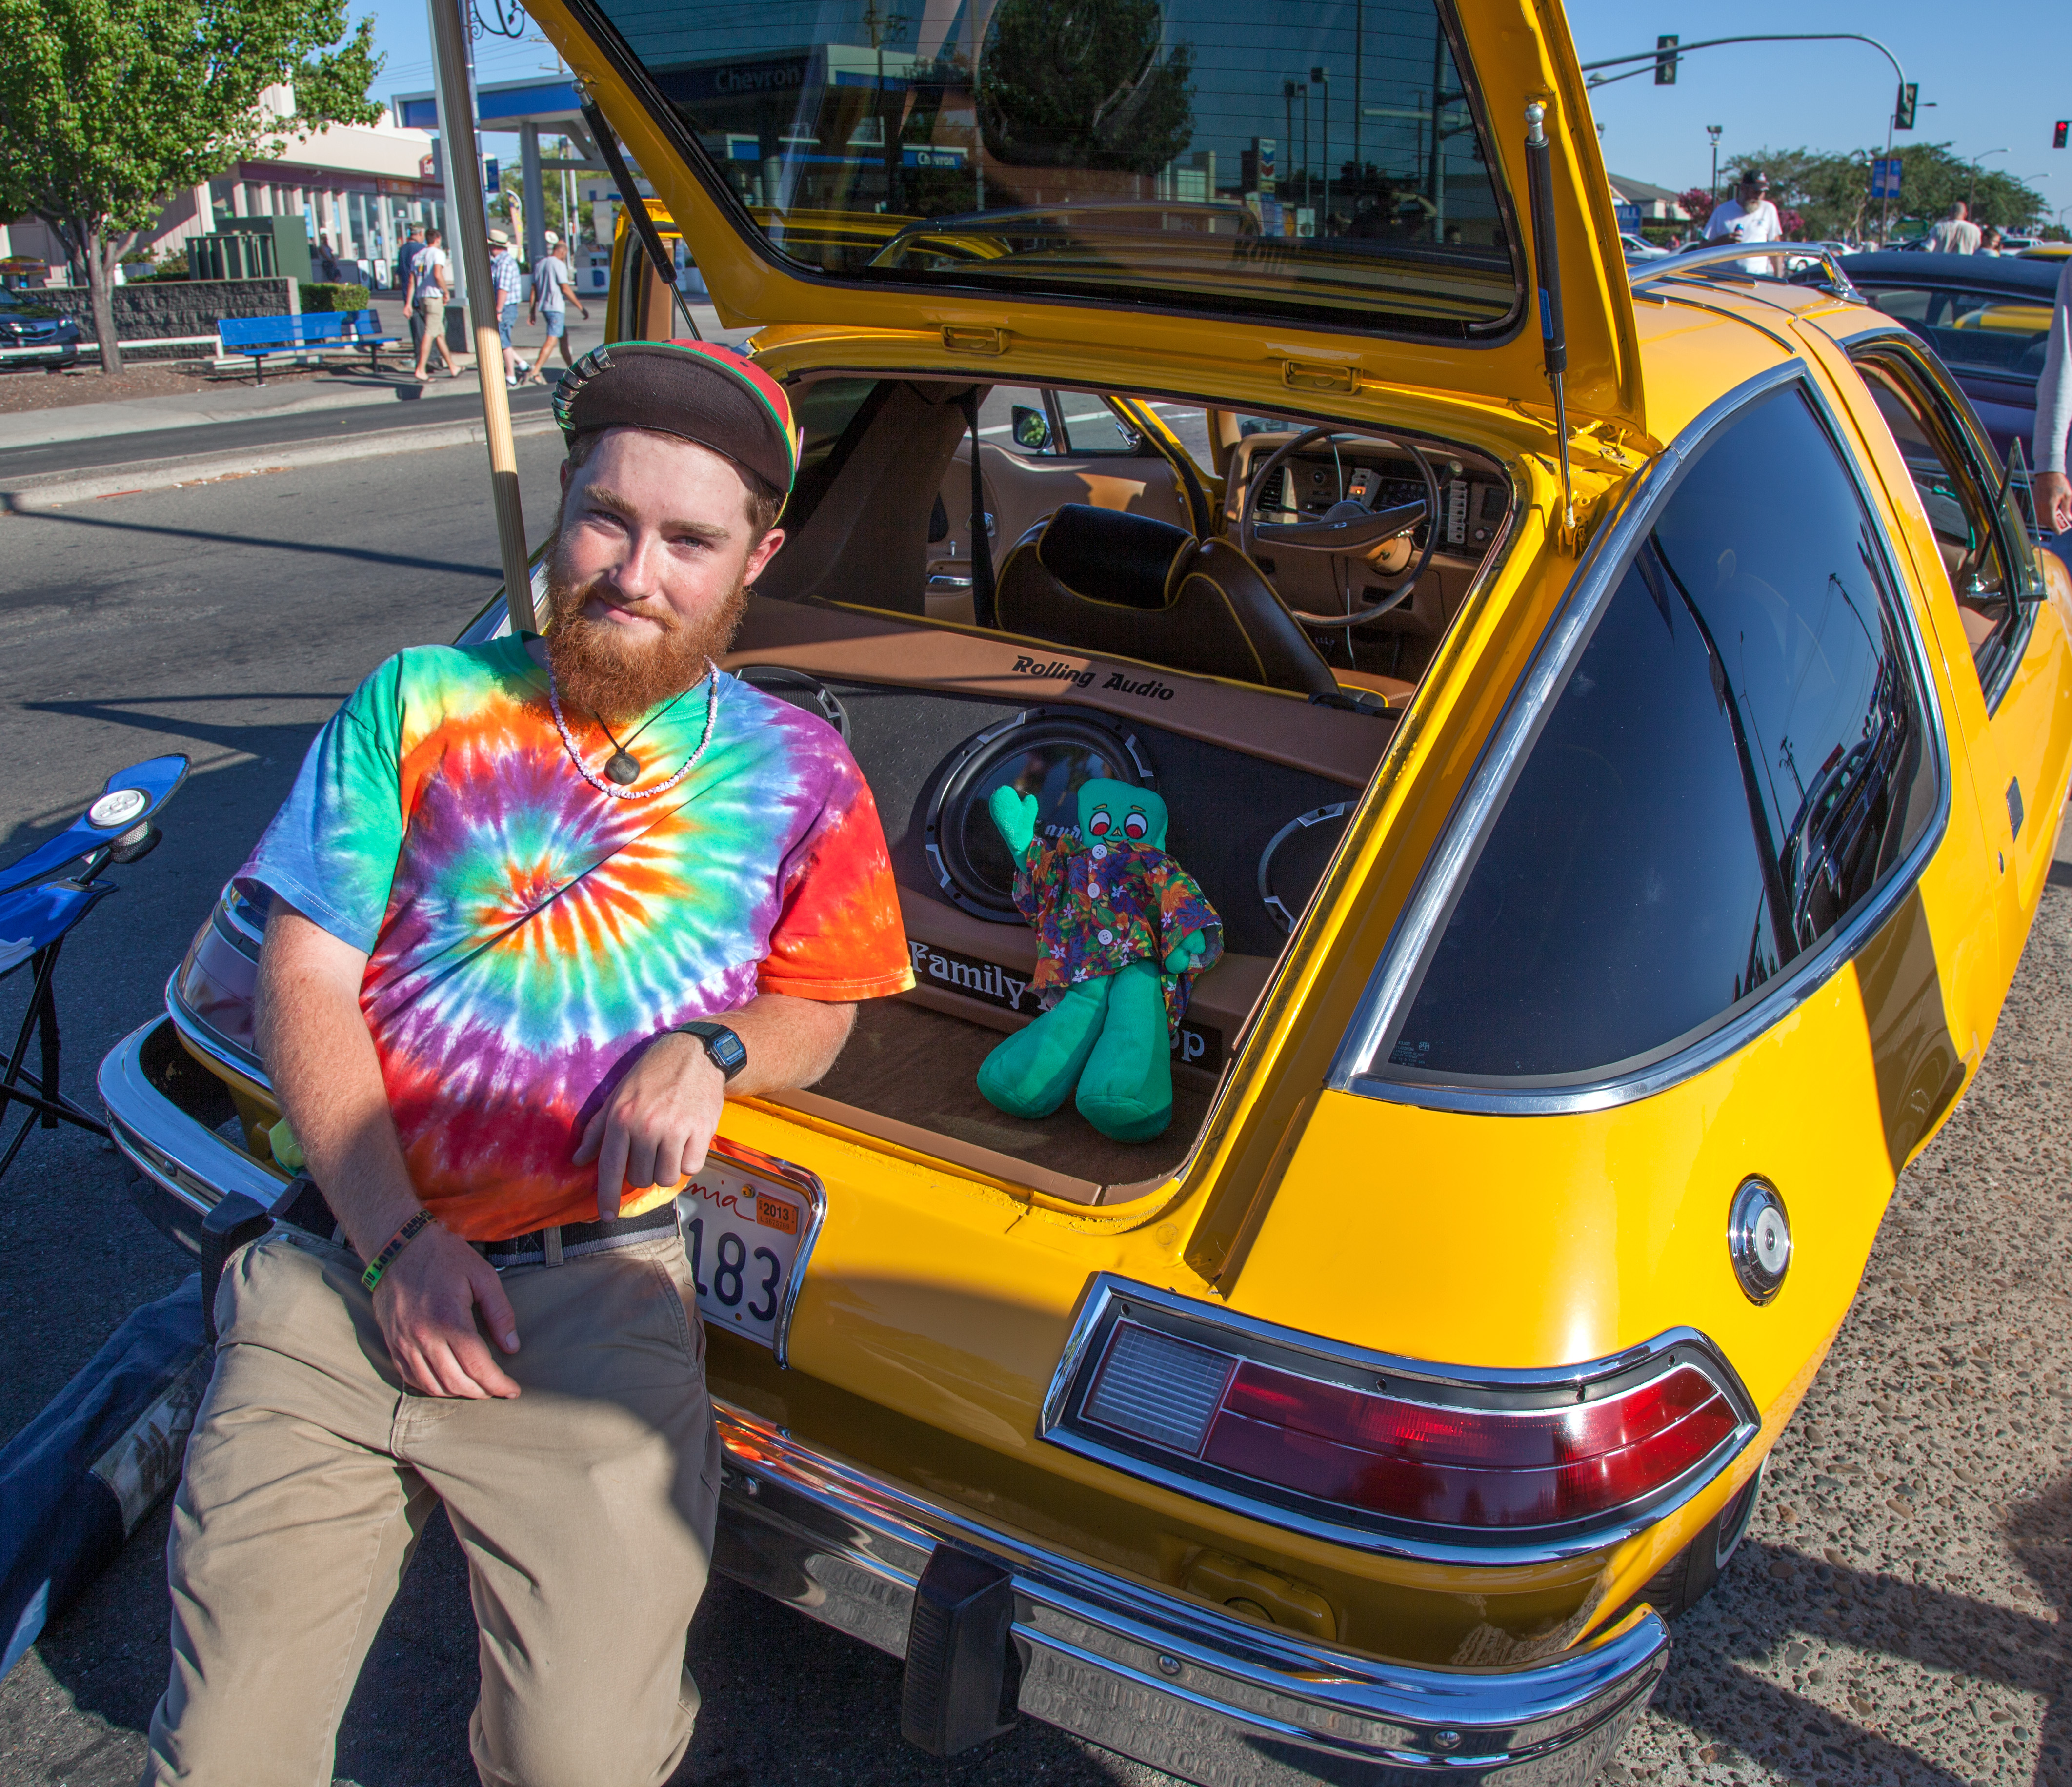
car, taxi, vehicle, sports car, antique car, land vehicle, automobile make